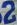
Number: 2